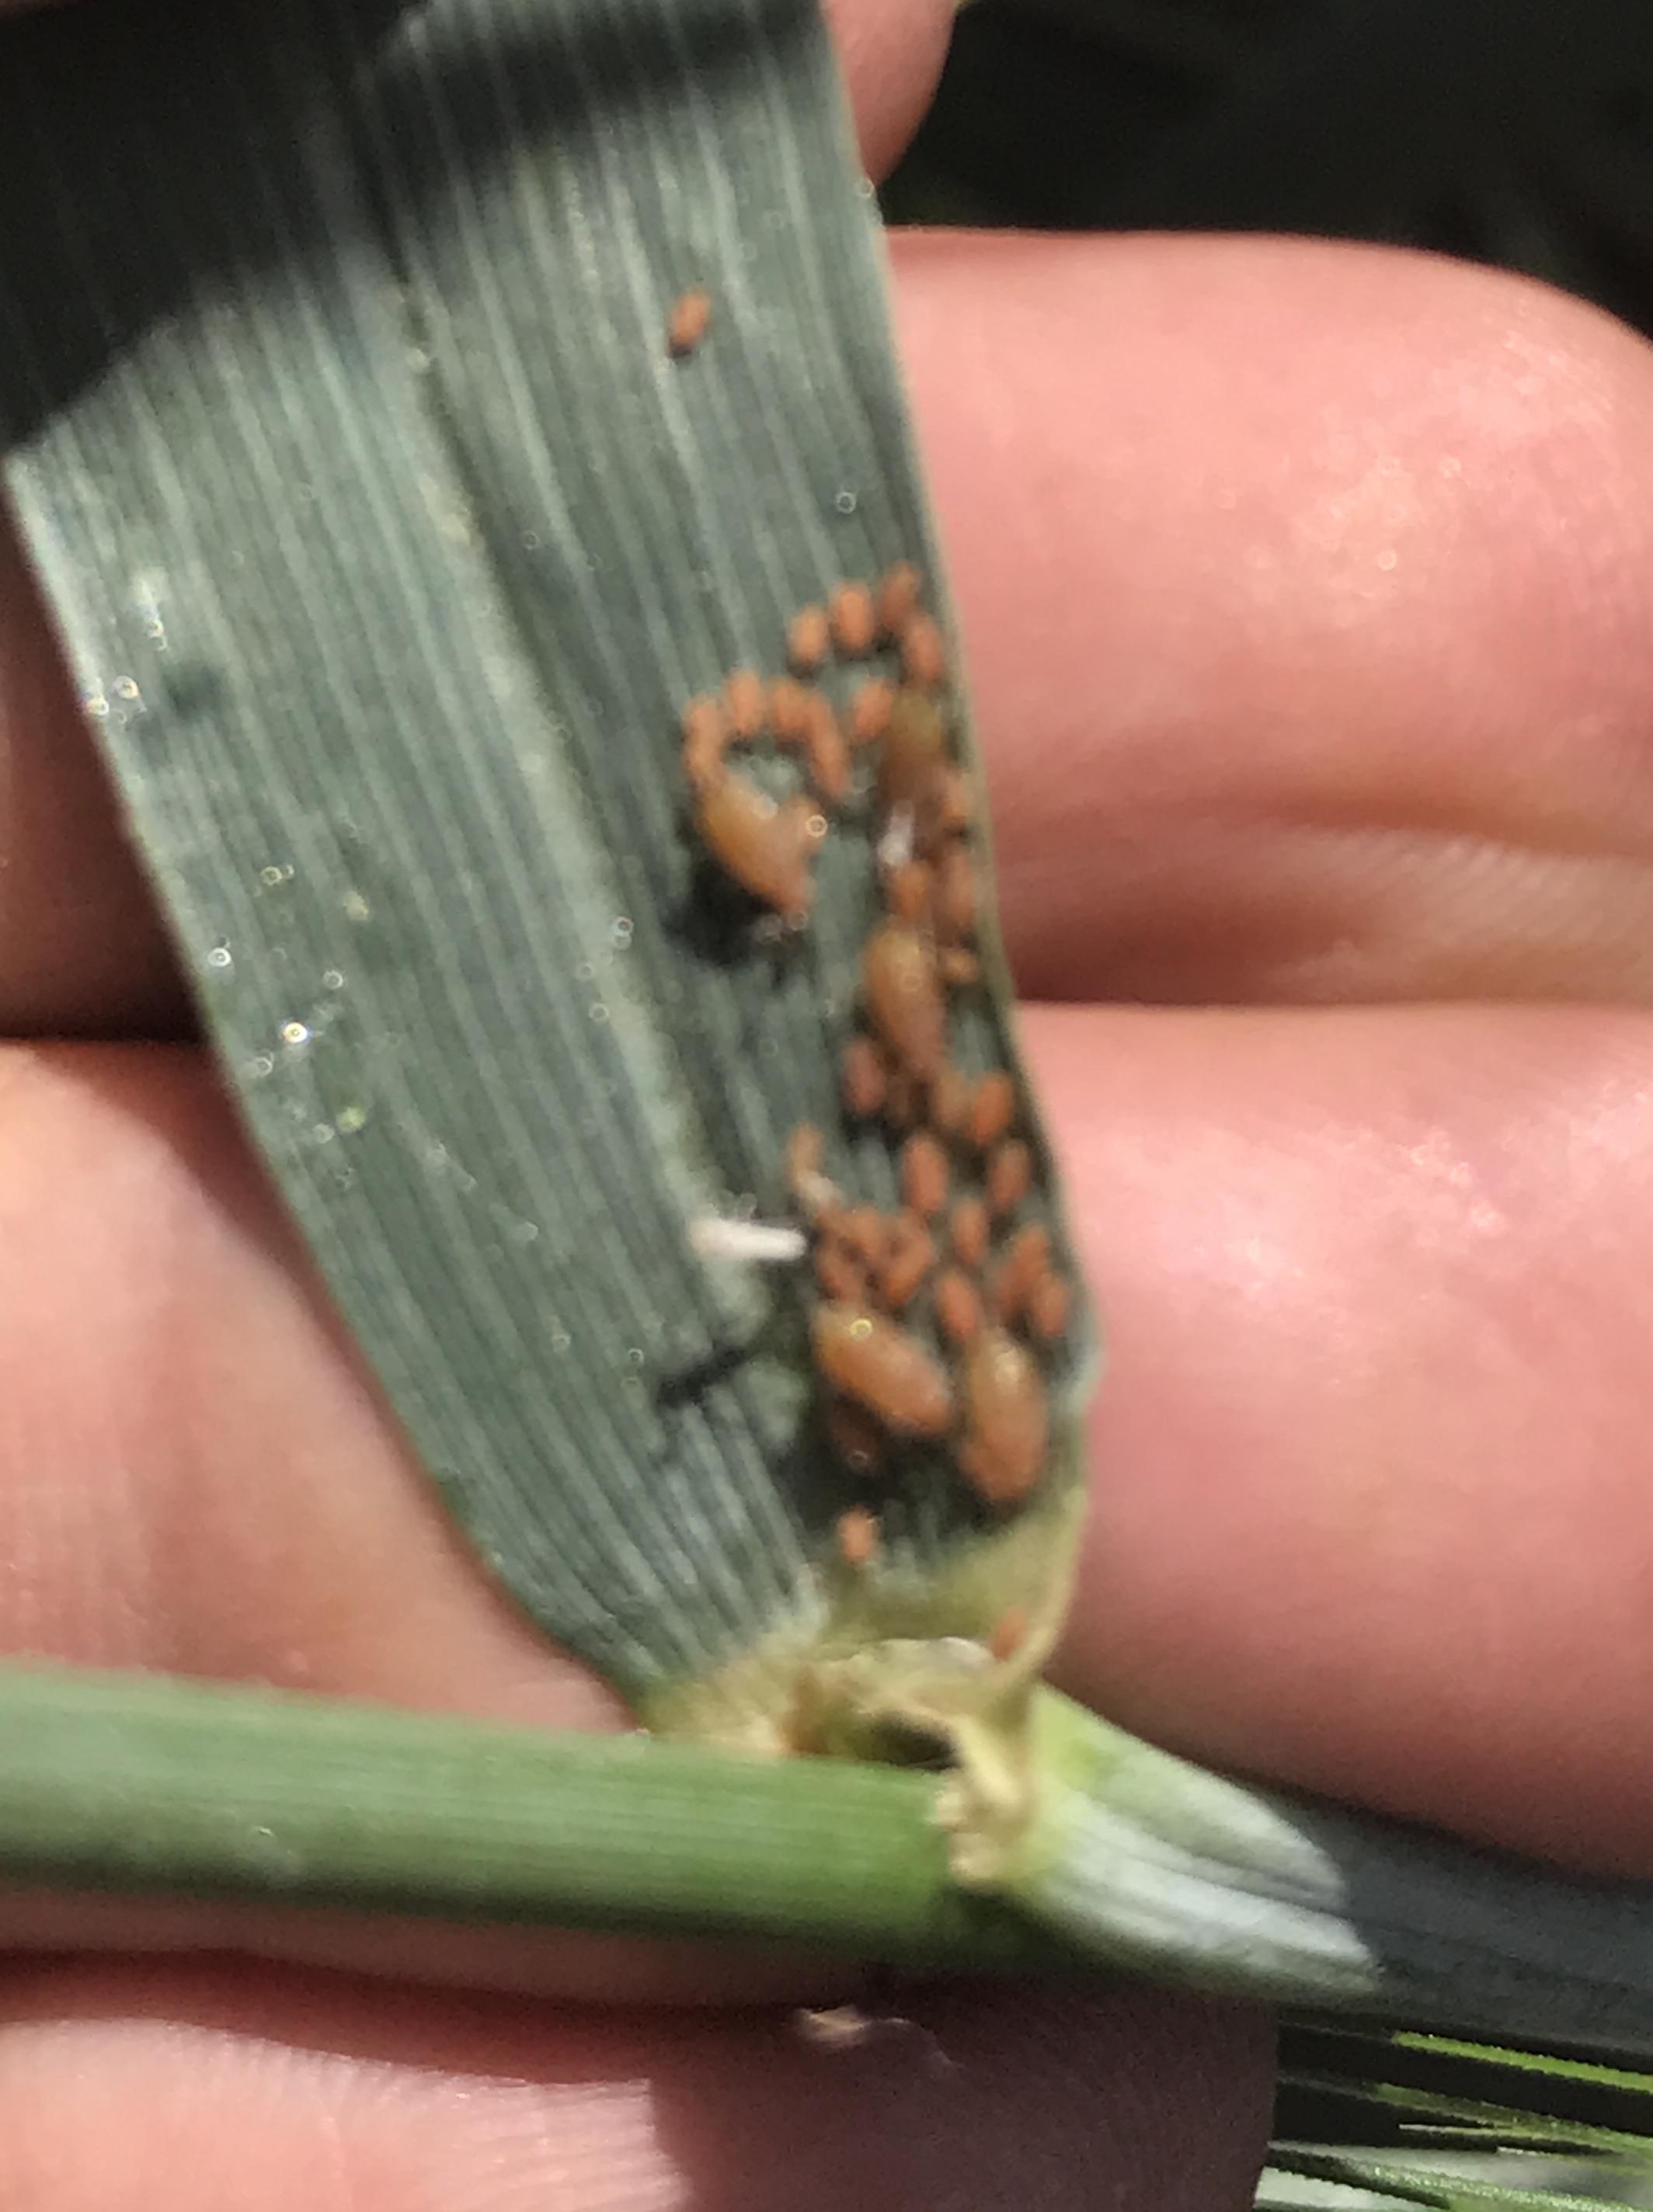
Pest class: english_grain_aphid